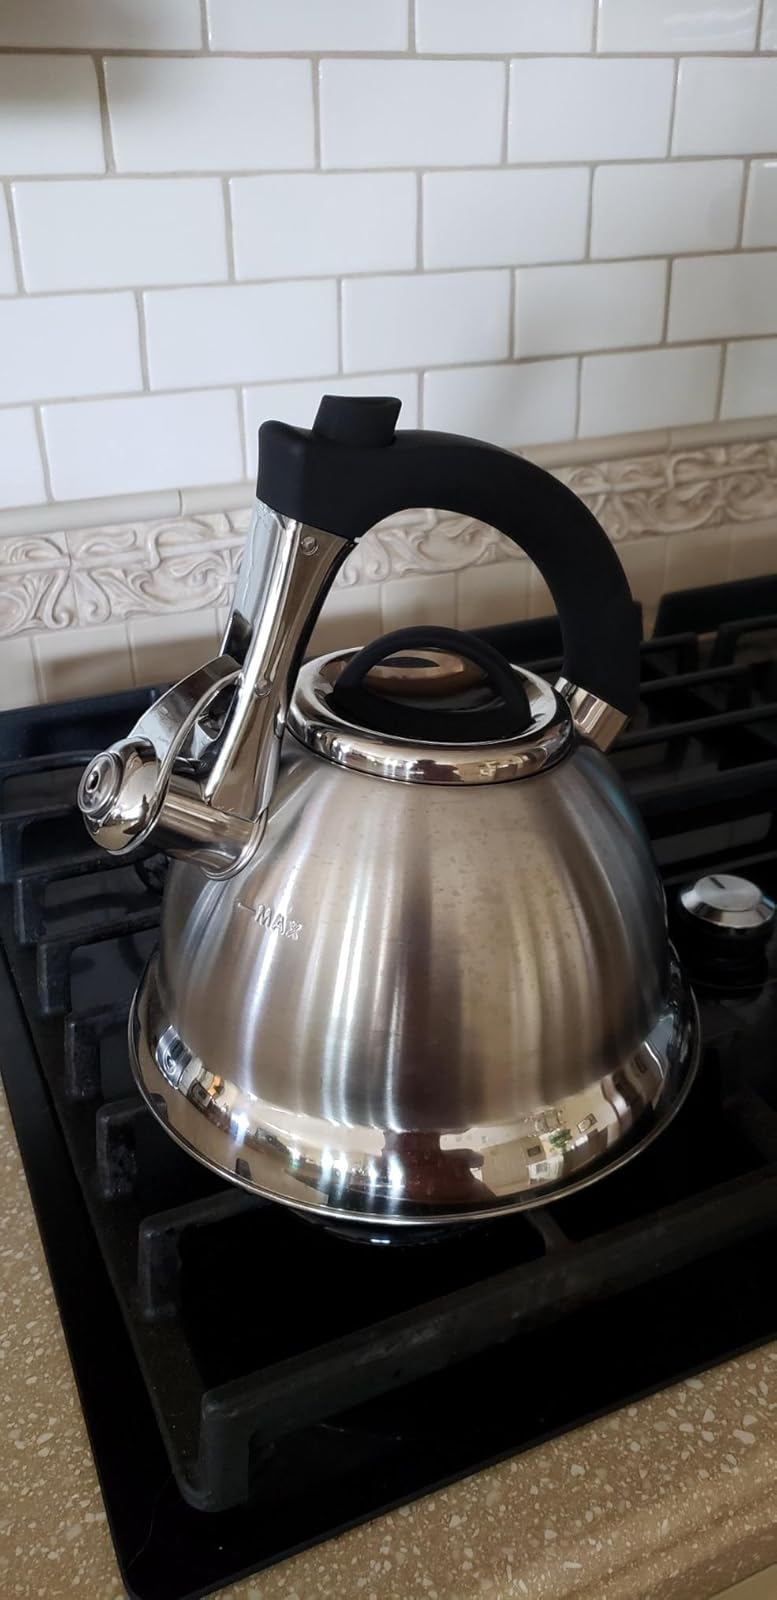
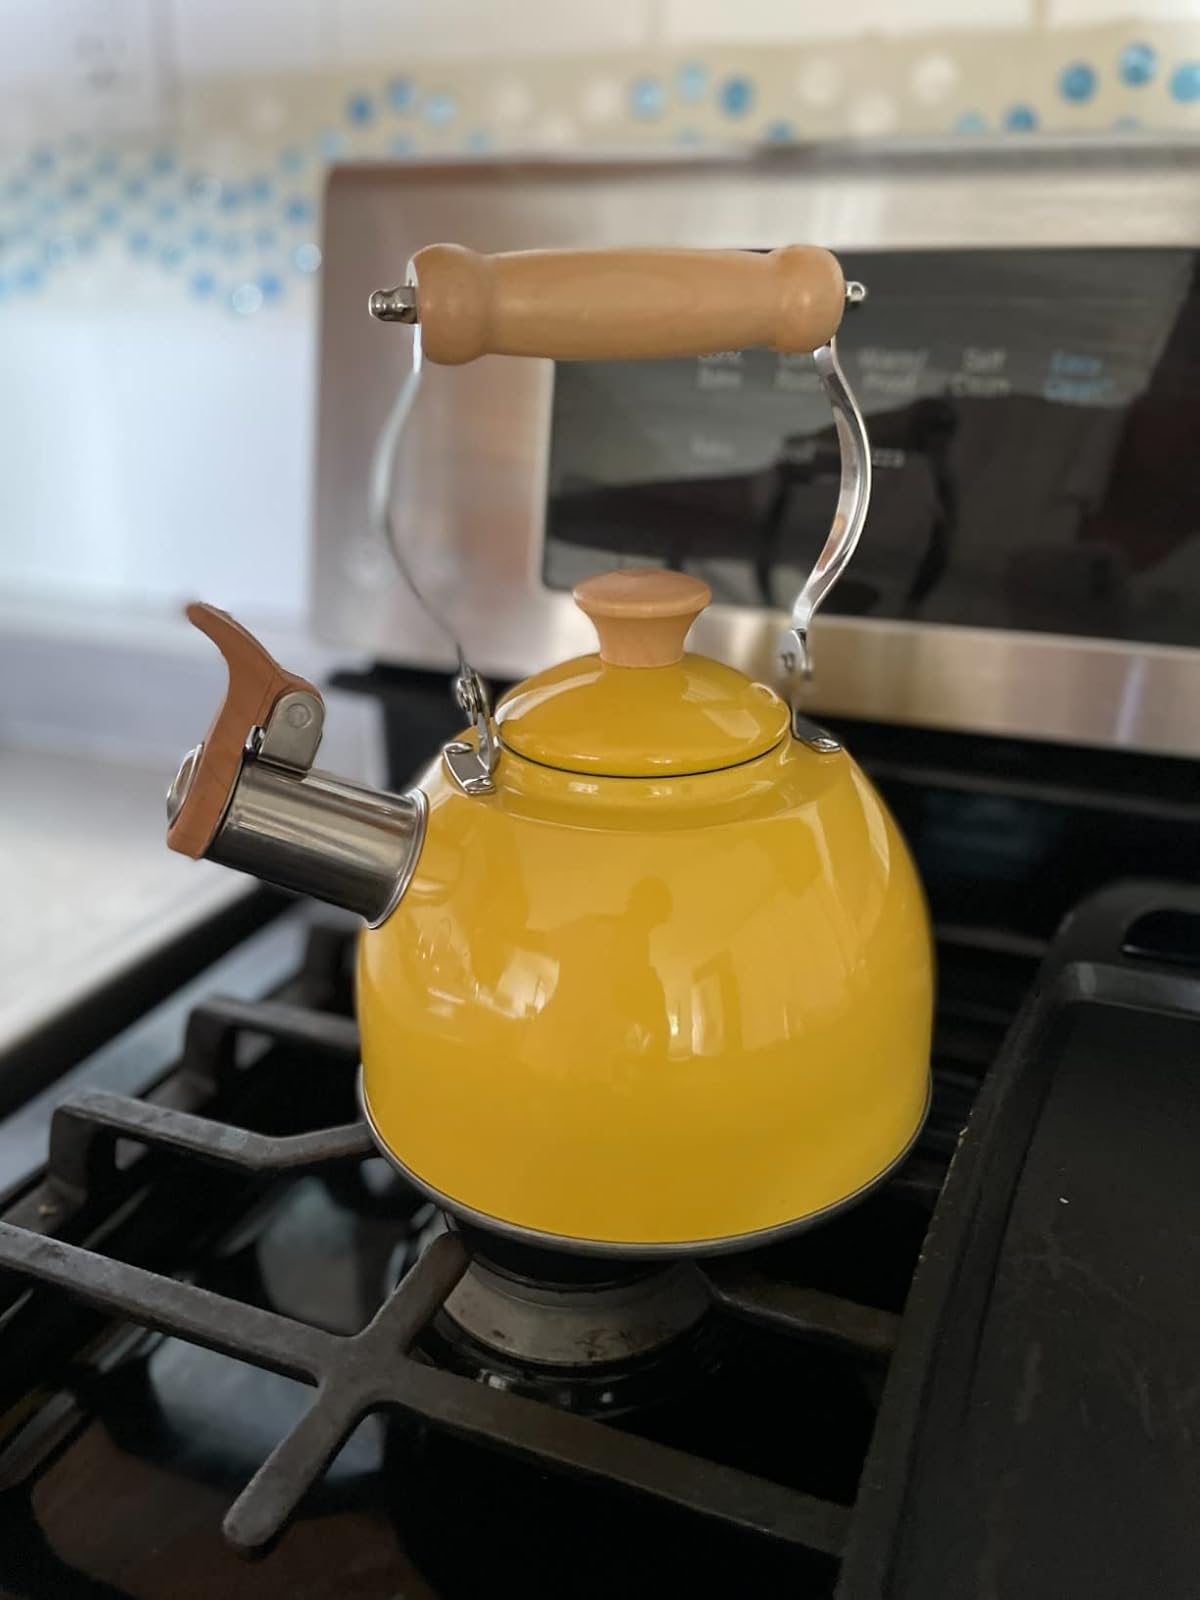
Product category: items_kettle
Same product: no